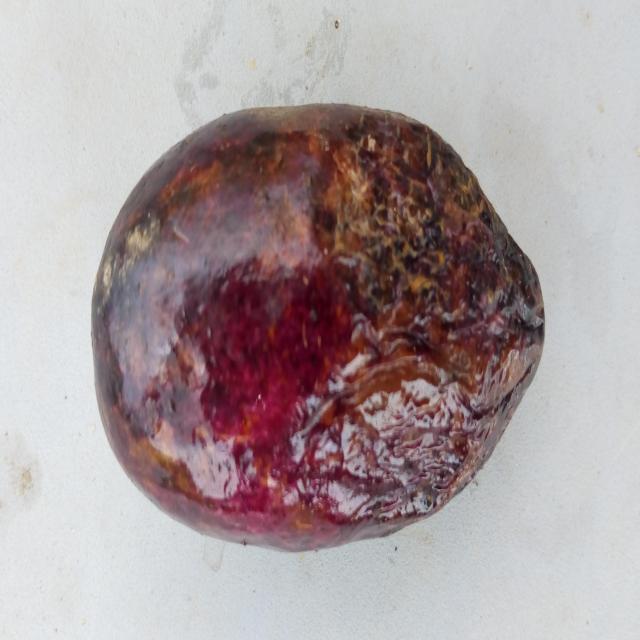
Plum grade: rotten